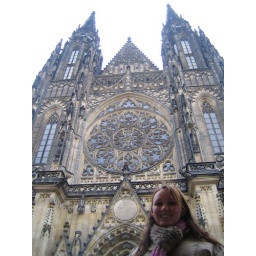
church within castle walls